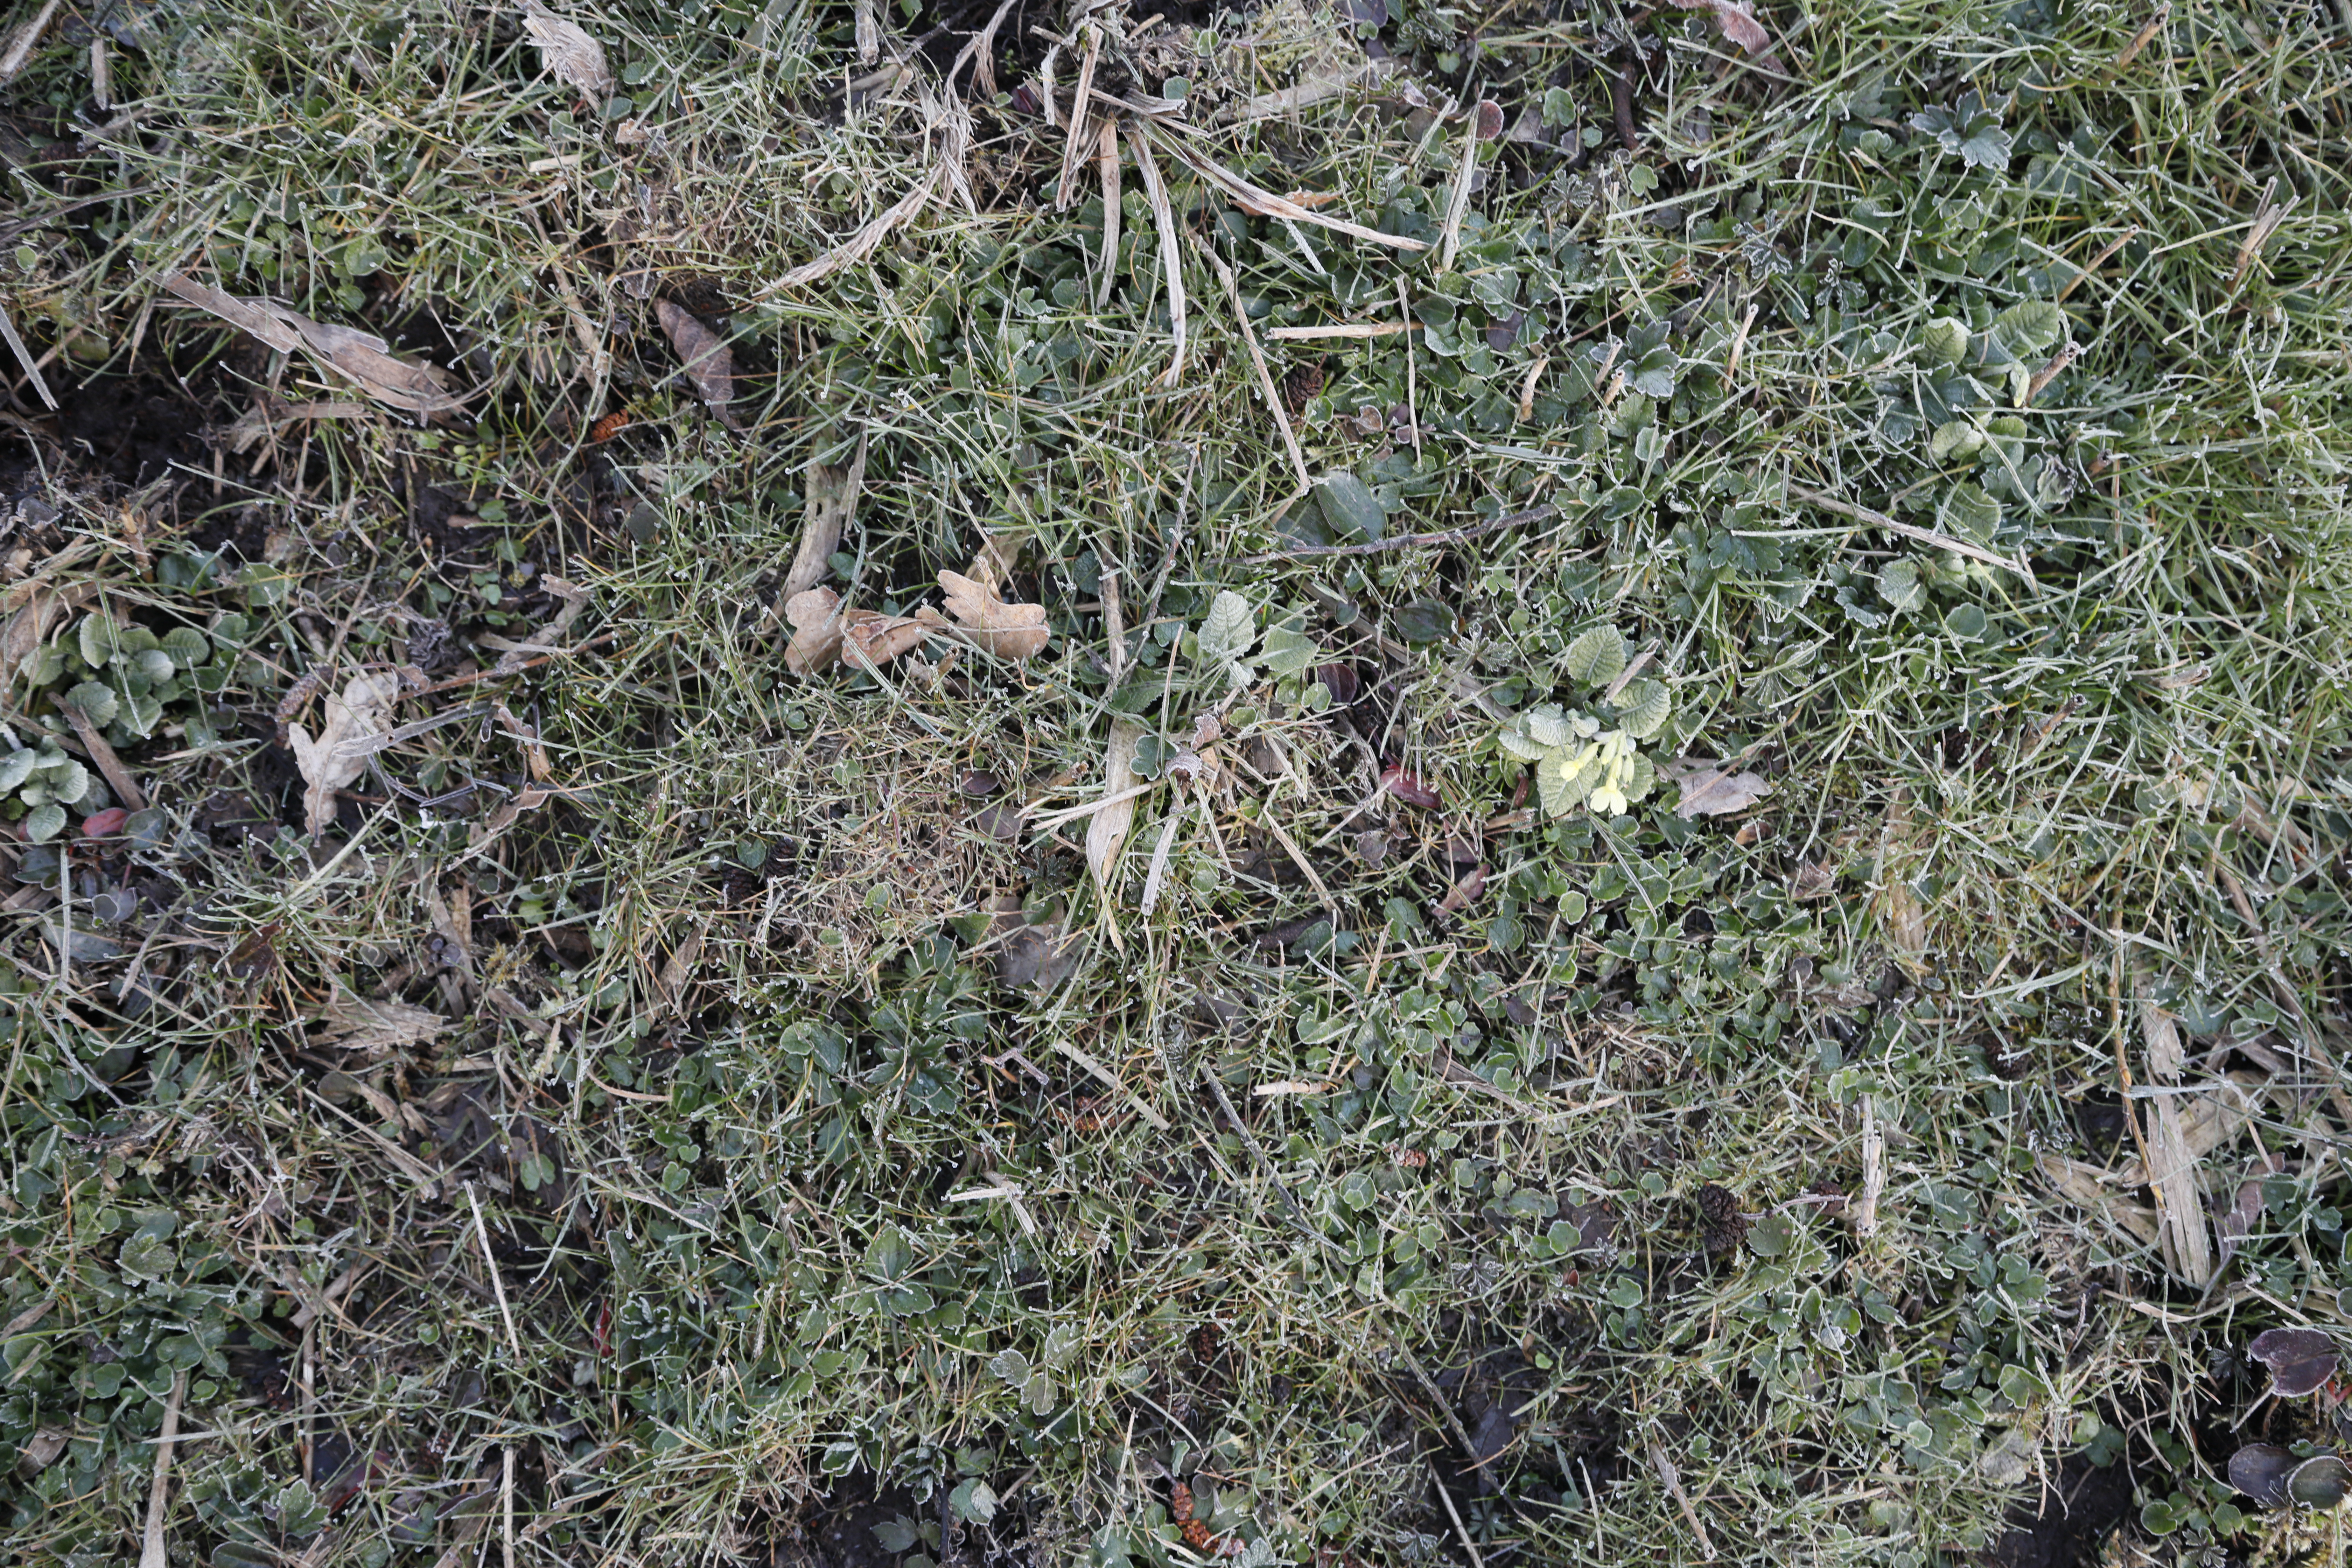
Plant species: Primula elatior